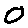
Label: 0